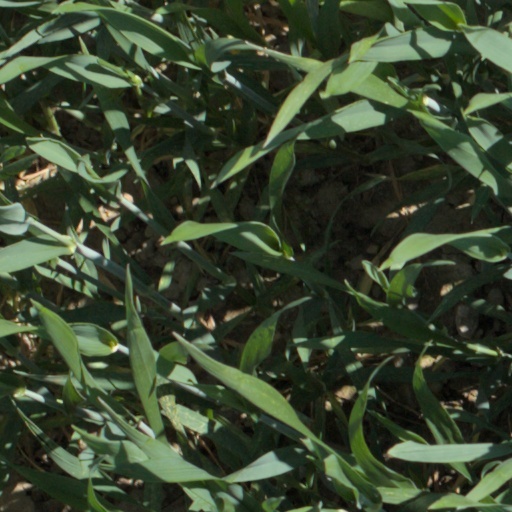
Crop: wheat